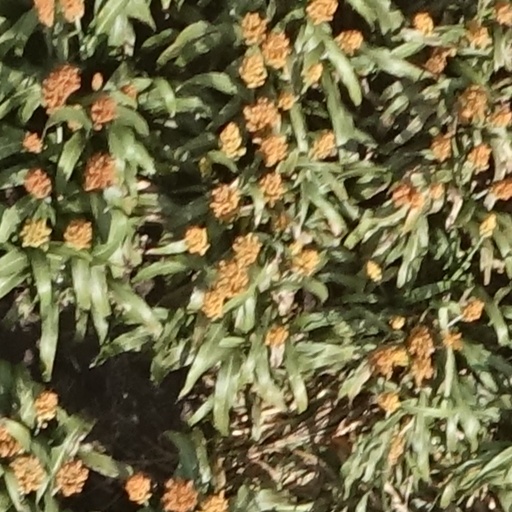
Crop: sorghum